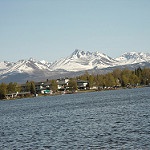
Label: mountain